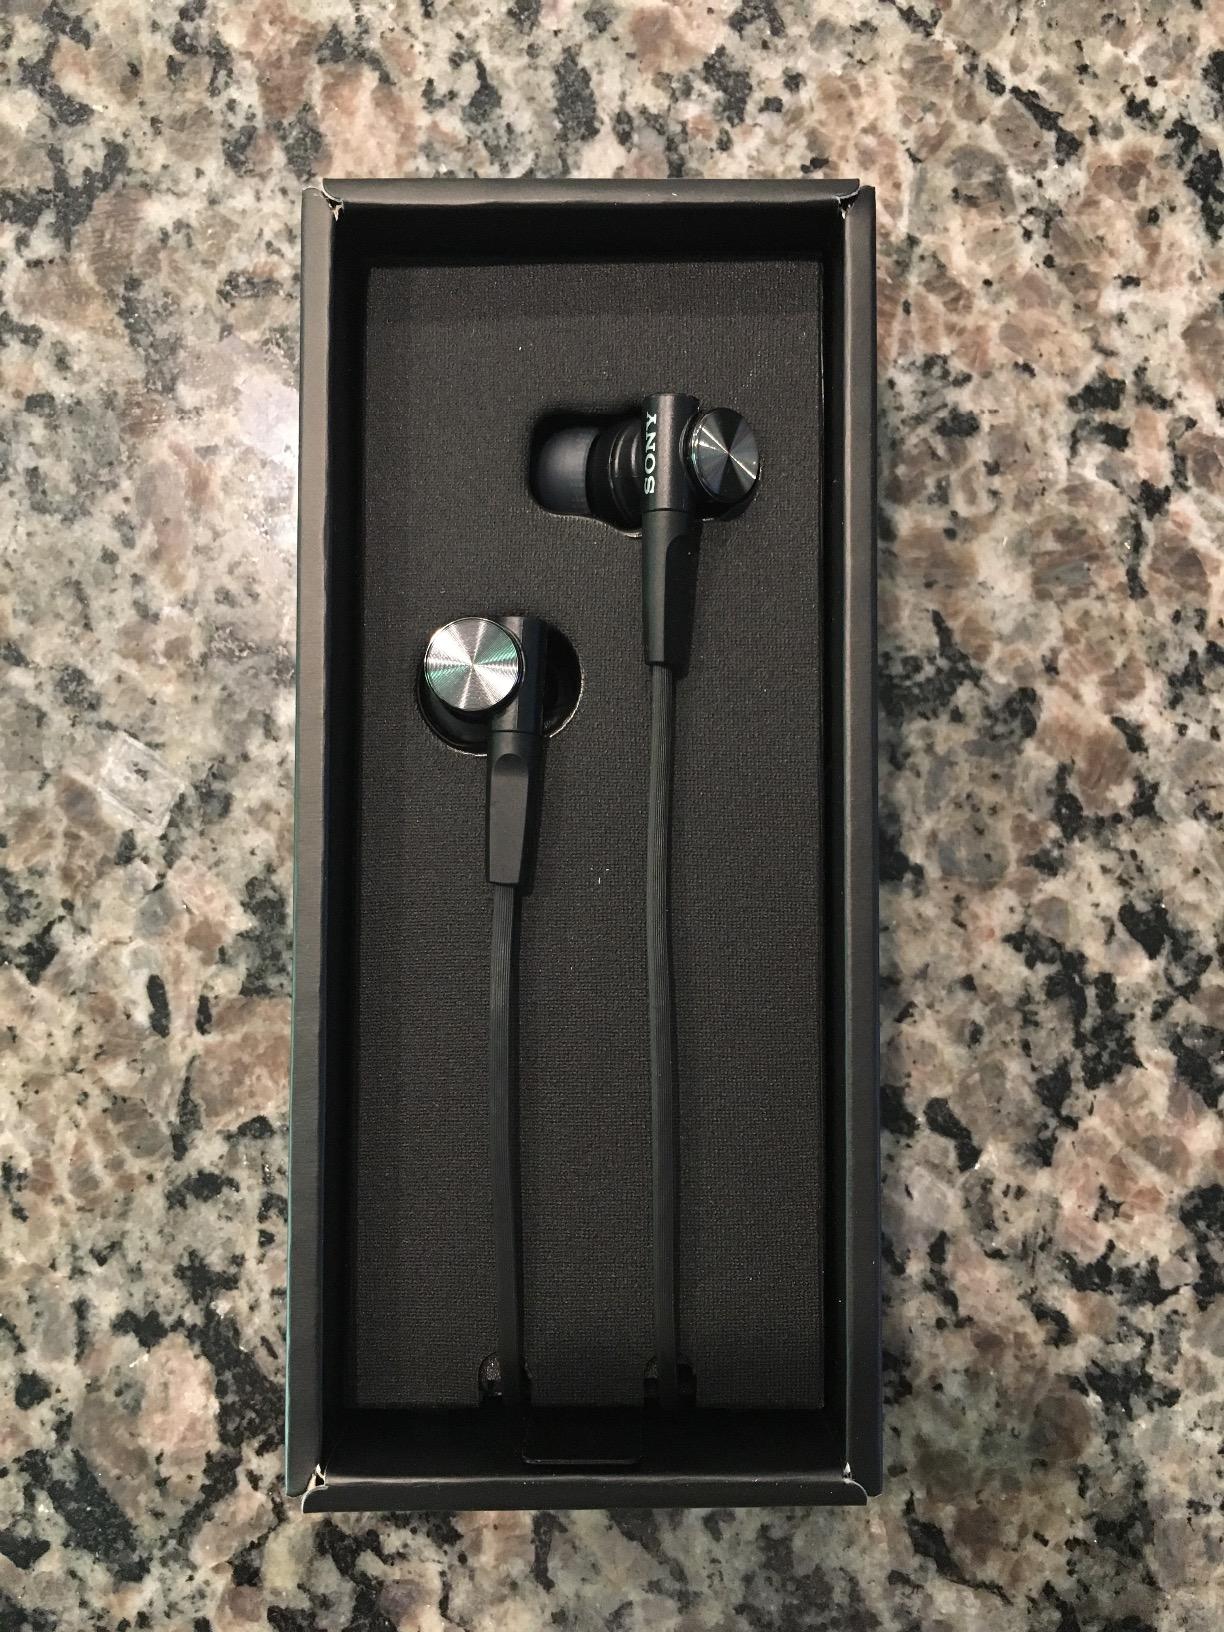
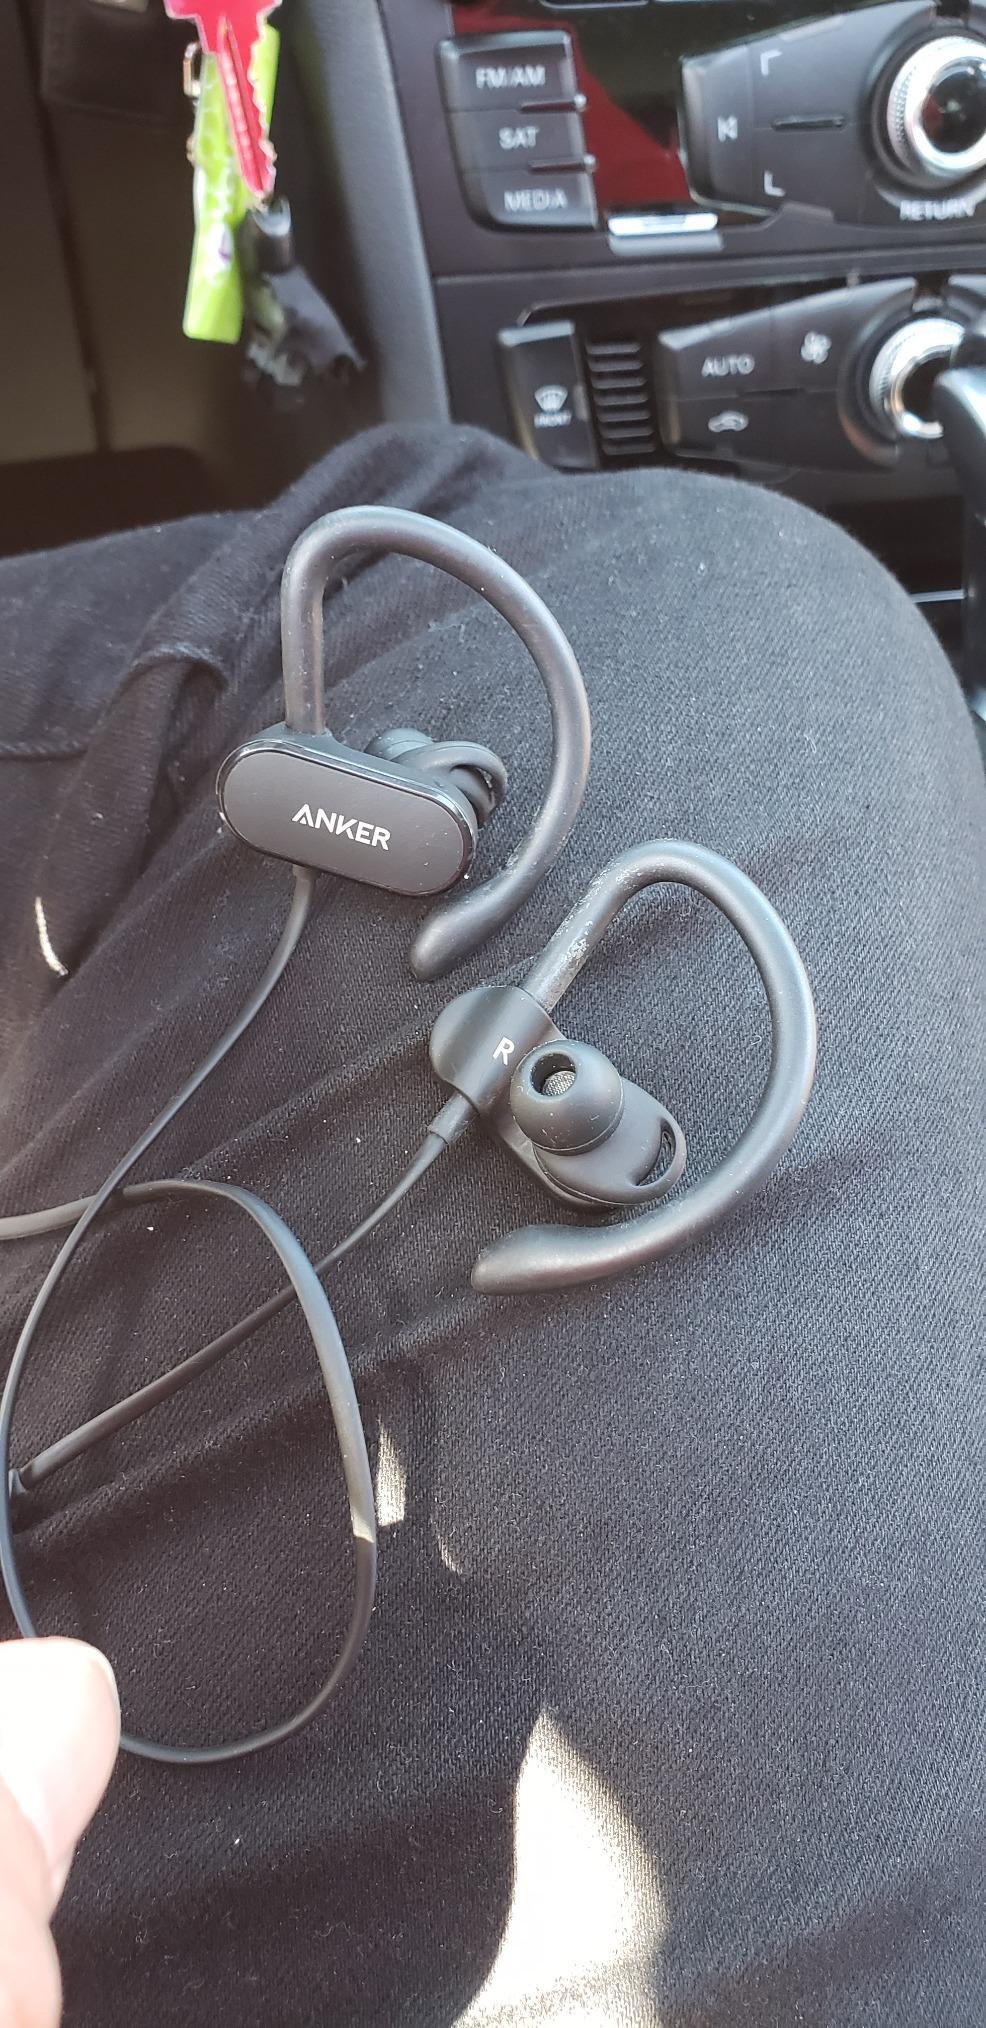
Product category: headphones
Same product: no